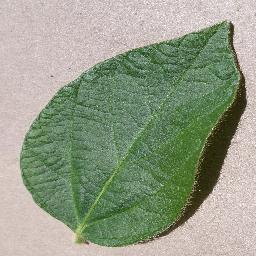
Label: Soybean___healthy